United States Bill of Rights

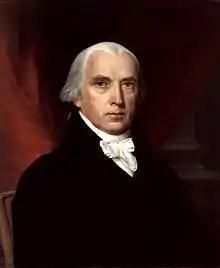
James Madison, primary author and chief advocate for the Bill of Rights in the First Congress

The 1st United States Congress, which met in New York City's Federal Hall, was a triumph for the Federalists. The Senate of eleven states contained 20 Federalists with only two Anti-Federalists, both from Virginia. The House included 48 Federalists to 11 Anti-Federalists, the latter of whom were from only four states: Massachusetts, New York, Virginia and South Carolina.